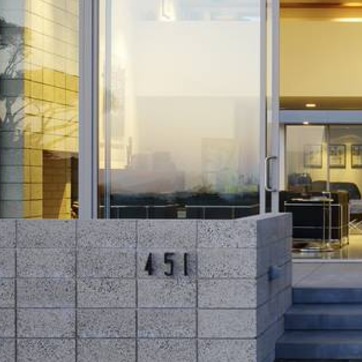
Material: glass